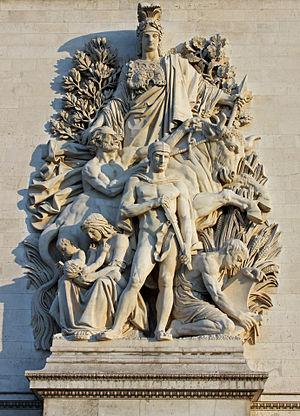
La Paix de 1815, bas-relief d'Antoine Étex sur l'Arc de triomphe de l'Etoile, Paris.
L’arc de triomphe de l’Étoile, souvent appelé simplement l’Arc de triomphe, dont la construction, décidée par l'empereur Napoléon Iᵉʳ, débuta en 1806 et s'acheva en 1836 sous Louis-Philippe, est situé à Paris, dans les 8ᵉ, 16ᵉ, et 17ᵉ arrondissements.
Antoine Étex, né à Paris le 20 mars 1808 et mort à Chaville le 14 juillet 1888, est un sculpteur, peintre, architecte et littérateur français.